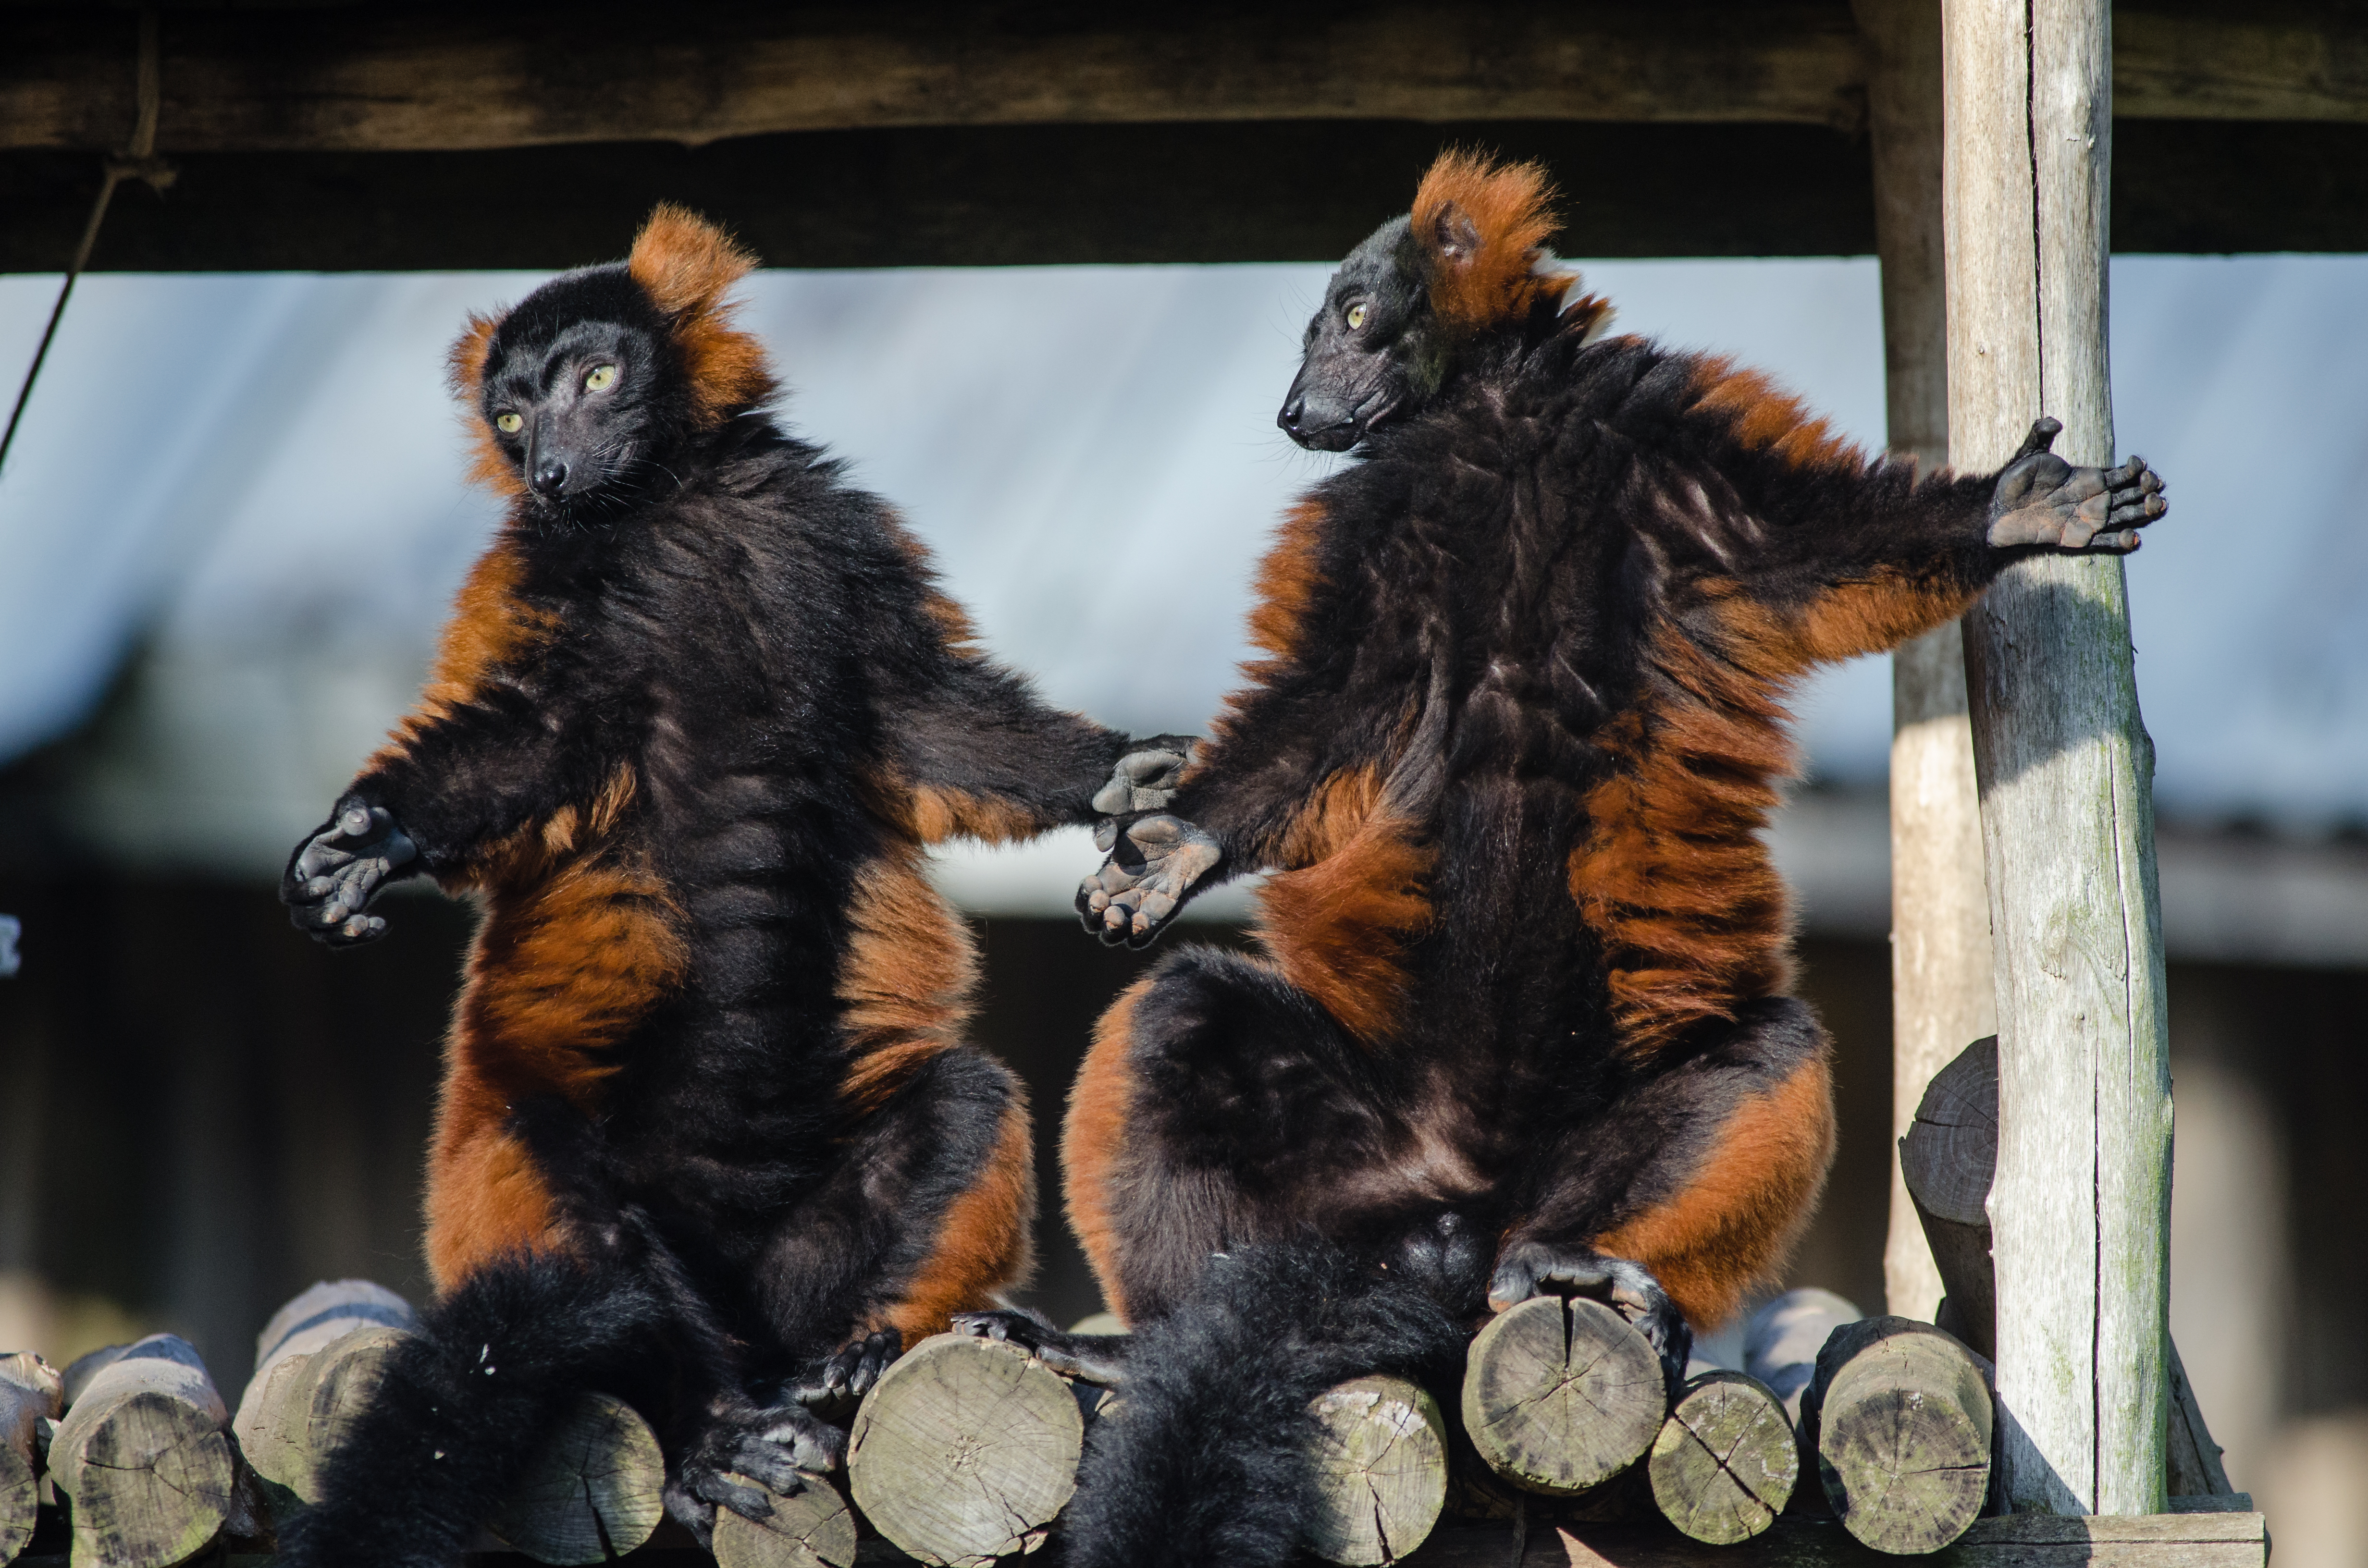
bokeh, feet, cute, zoo, fur, red, mammal, nikon, chimpanzee, eyes, hands, madagascar, zoom, germany, deutschland, augen, adorable, lemur, d7000, roter, niedlich, tierpark, hnde, fse, madagaskar, ruffed, vari, lemuren, gelsenkirchen, erlebniswelt